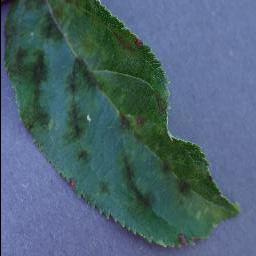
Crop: apple
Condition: scab